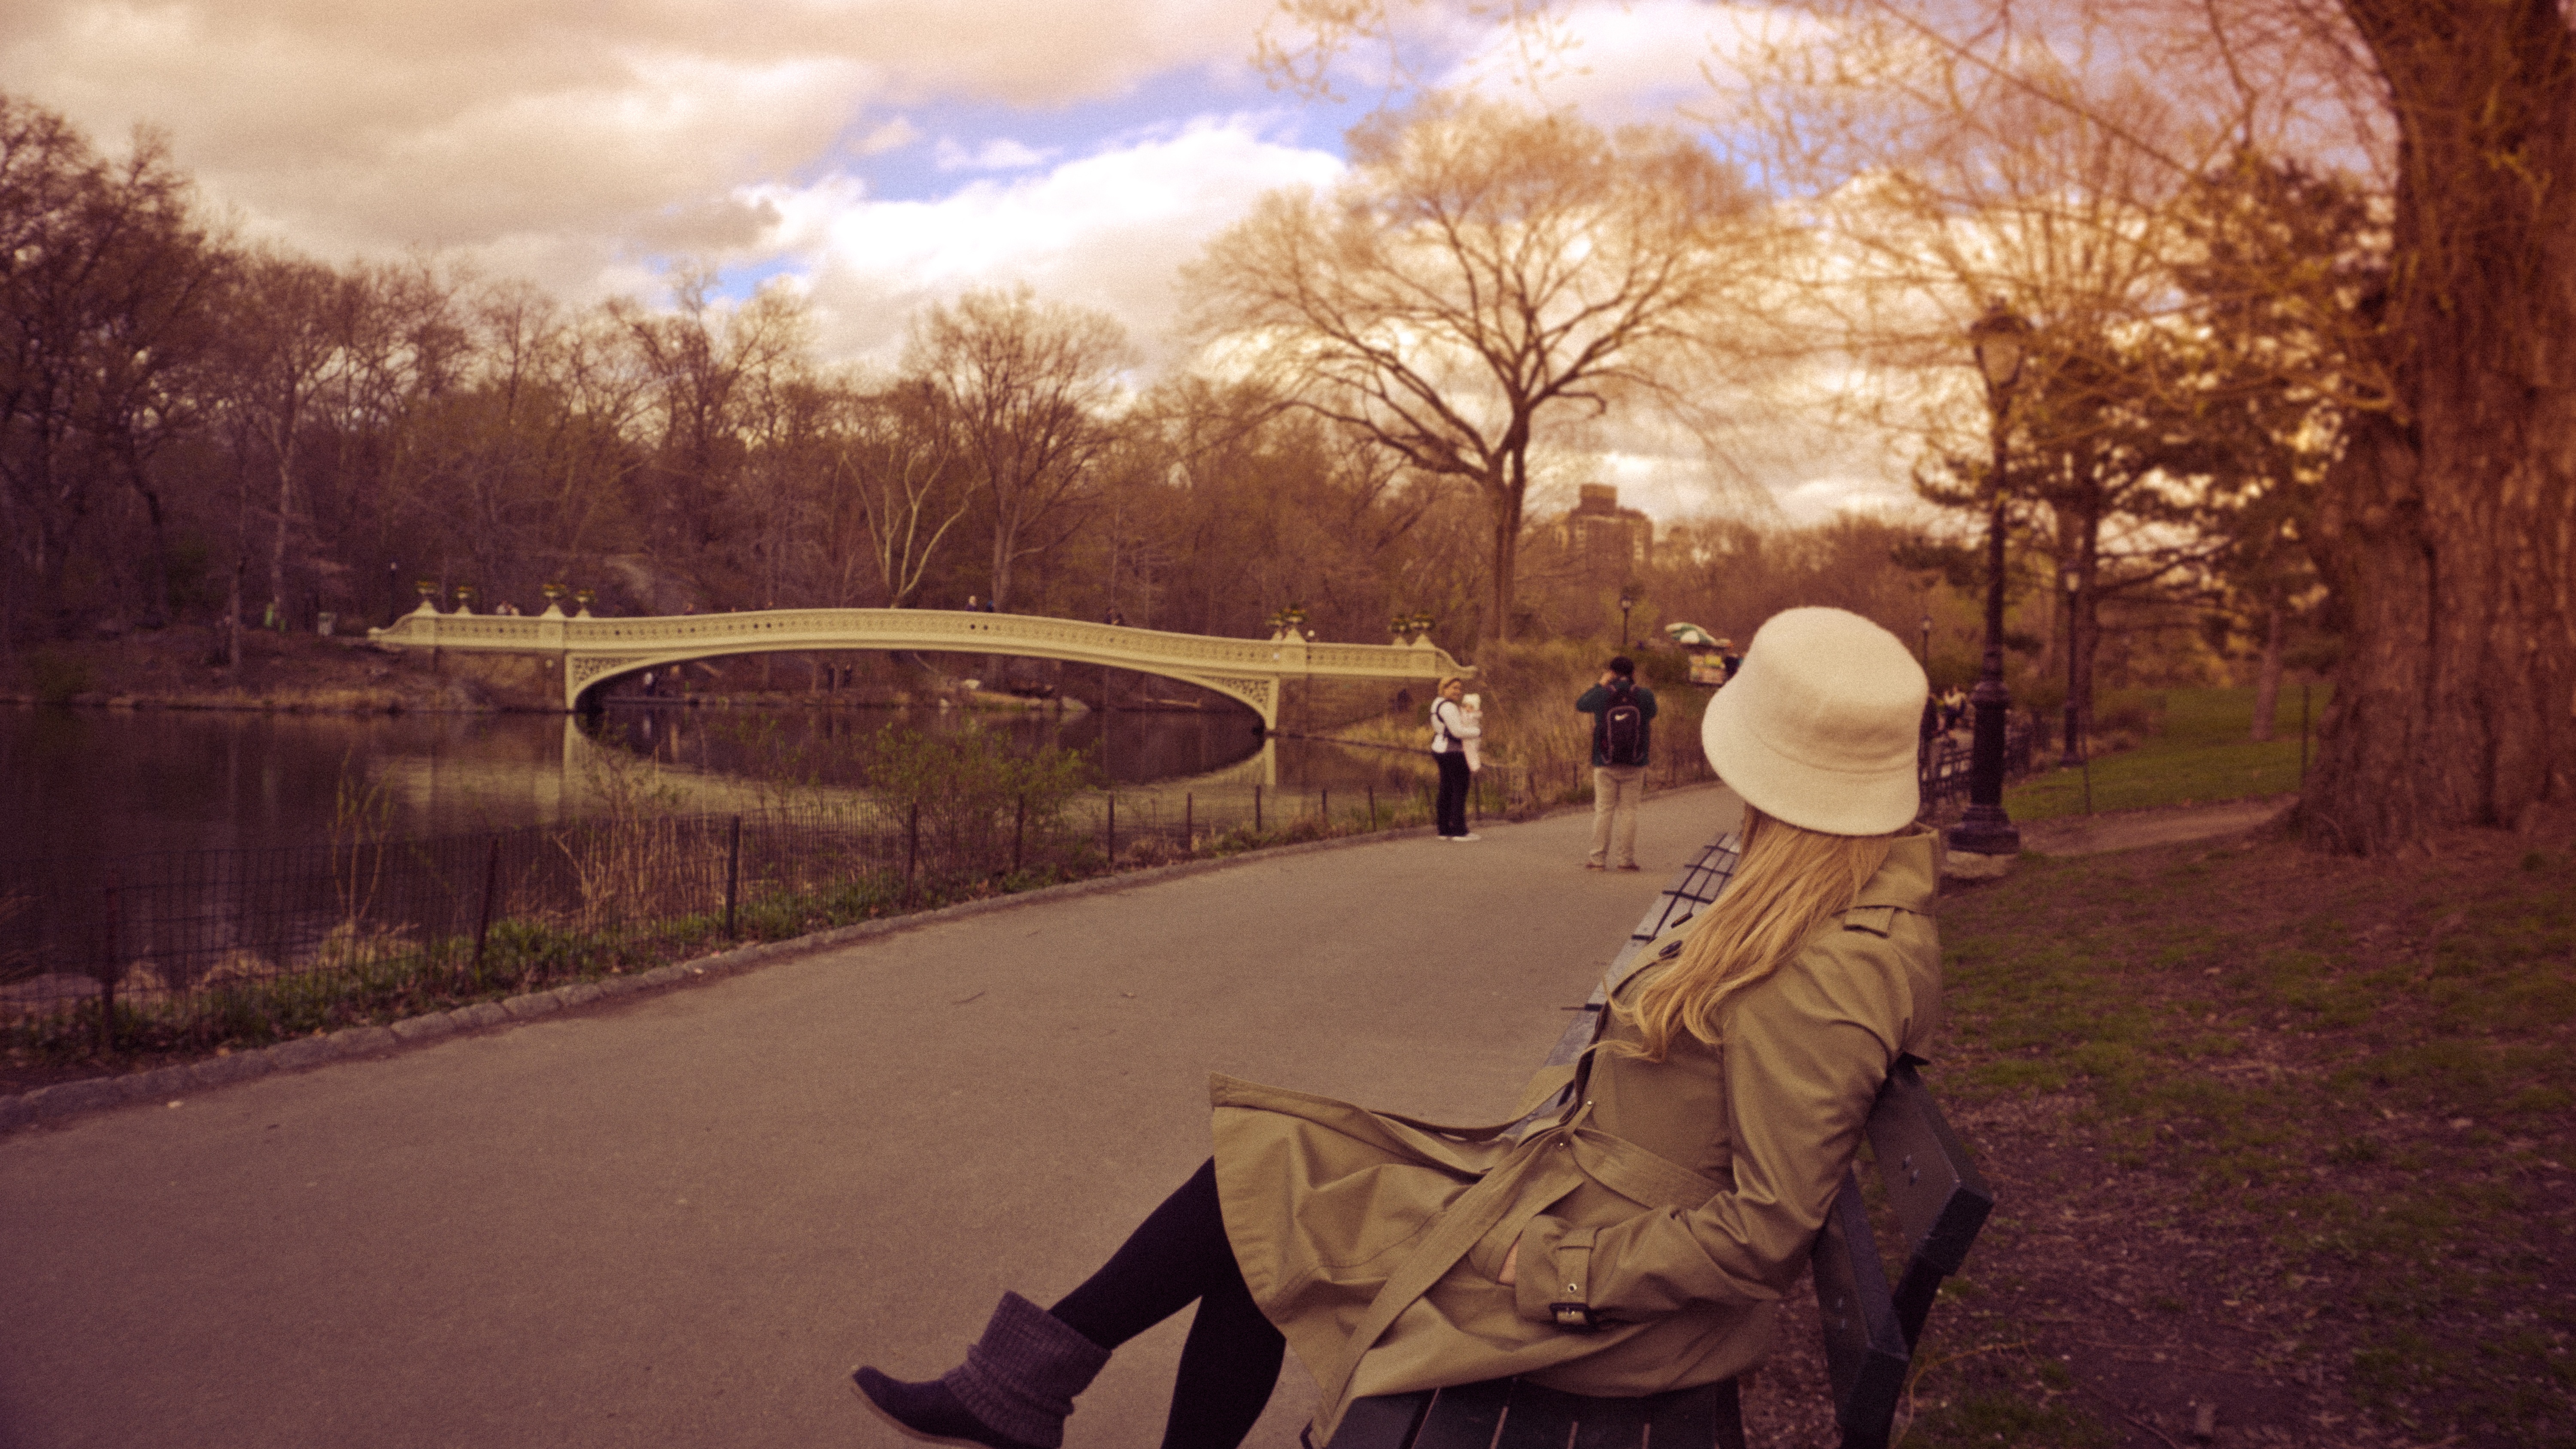
man, landscape, tree, water, light, people, woman, sunset, road, bridge, bench, street, sunlight, morning, lake, dawn, walkway, travel, evening, reflection, sitting, autumn, park, weather, landmark, season, trees, outdoors, daylight, photograph, adult, atmospheric phenomenon